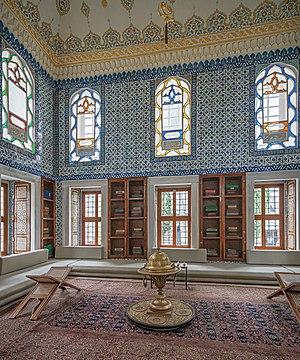
Thomas Bruce dit Lord Elgin, né le 20 juillet 1766 dans la résidence familiale de Broomhall House et mort le 14 novembre 1841 à Paris, 7ᵉ comte d'Elgin et 11ᵉ comte de Kincardine, fut un diplomate et militaire britannique, surtout connu pour avoir transporté le décor sculpté du Parthénon d'Athènes à Londres.
Joseph Dacre Carlyle, né à Carlisle le 4 juin 1758 et mort à Newcastle upon Tyne le 12 avril 1804, est un orientaliste anglais.